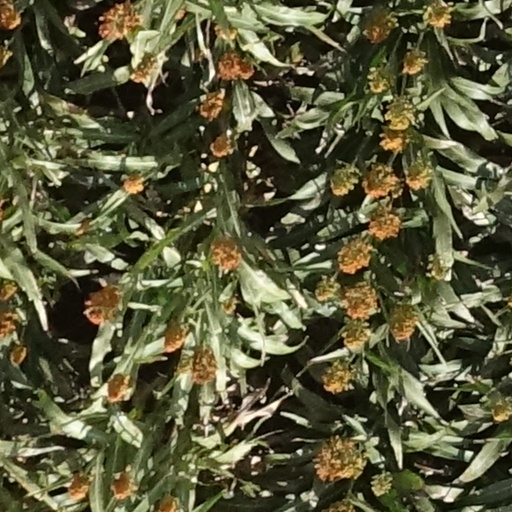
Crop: sorghum